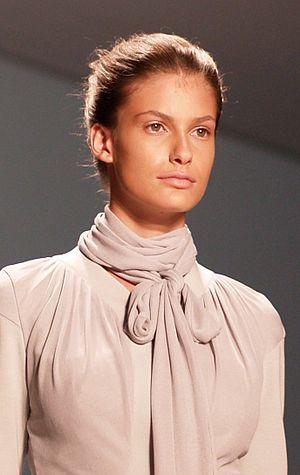
Caroline Francischini, née Caroline Capovila Francischini le 4 avril 1989 à São Paulo, est un mannequin brésilien.